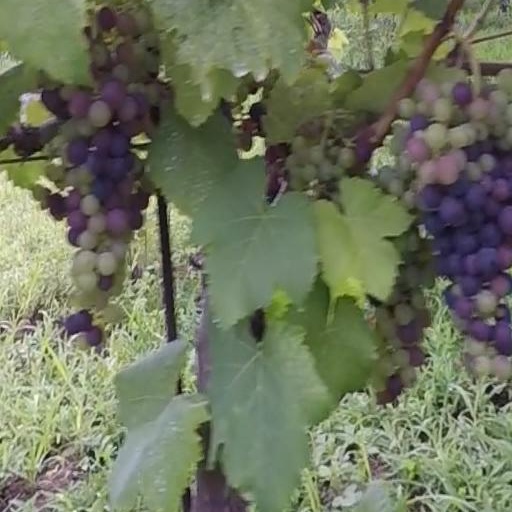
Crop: grape